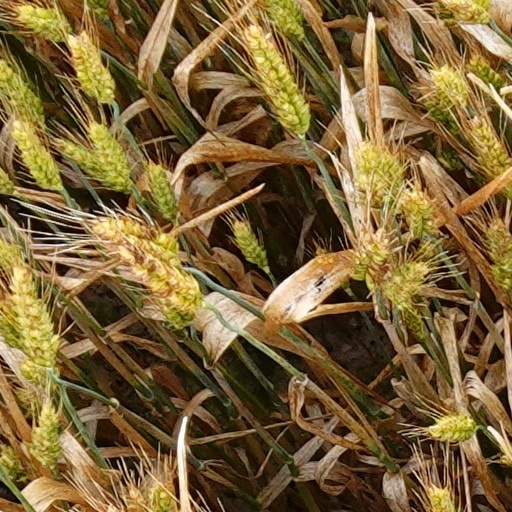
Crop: wheat